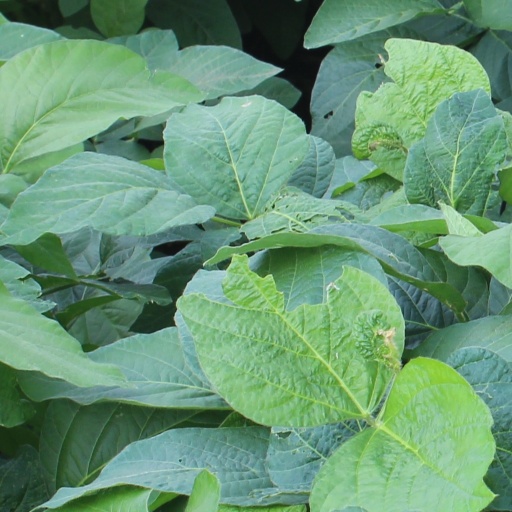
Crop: soybean